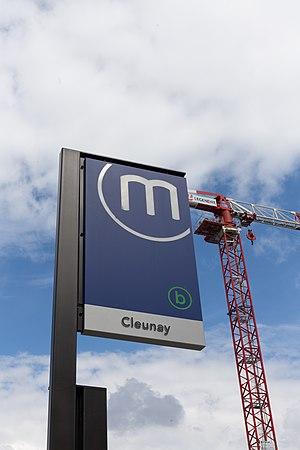
Station de métro «
Le métro de Rennes est un système de transport collectif en site propre automatique desservant la ville de Rennes, dans le département français d'Ille-et-Vilaine, en région Bretagne. Utilisant la technologie du véhicule automatique léger, il est inauguré le 15 mars 2002, faisant de Rennes entre 2002 et 2008 la plus petite ville au monde à avoir un réseau de métro.